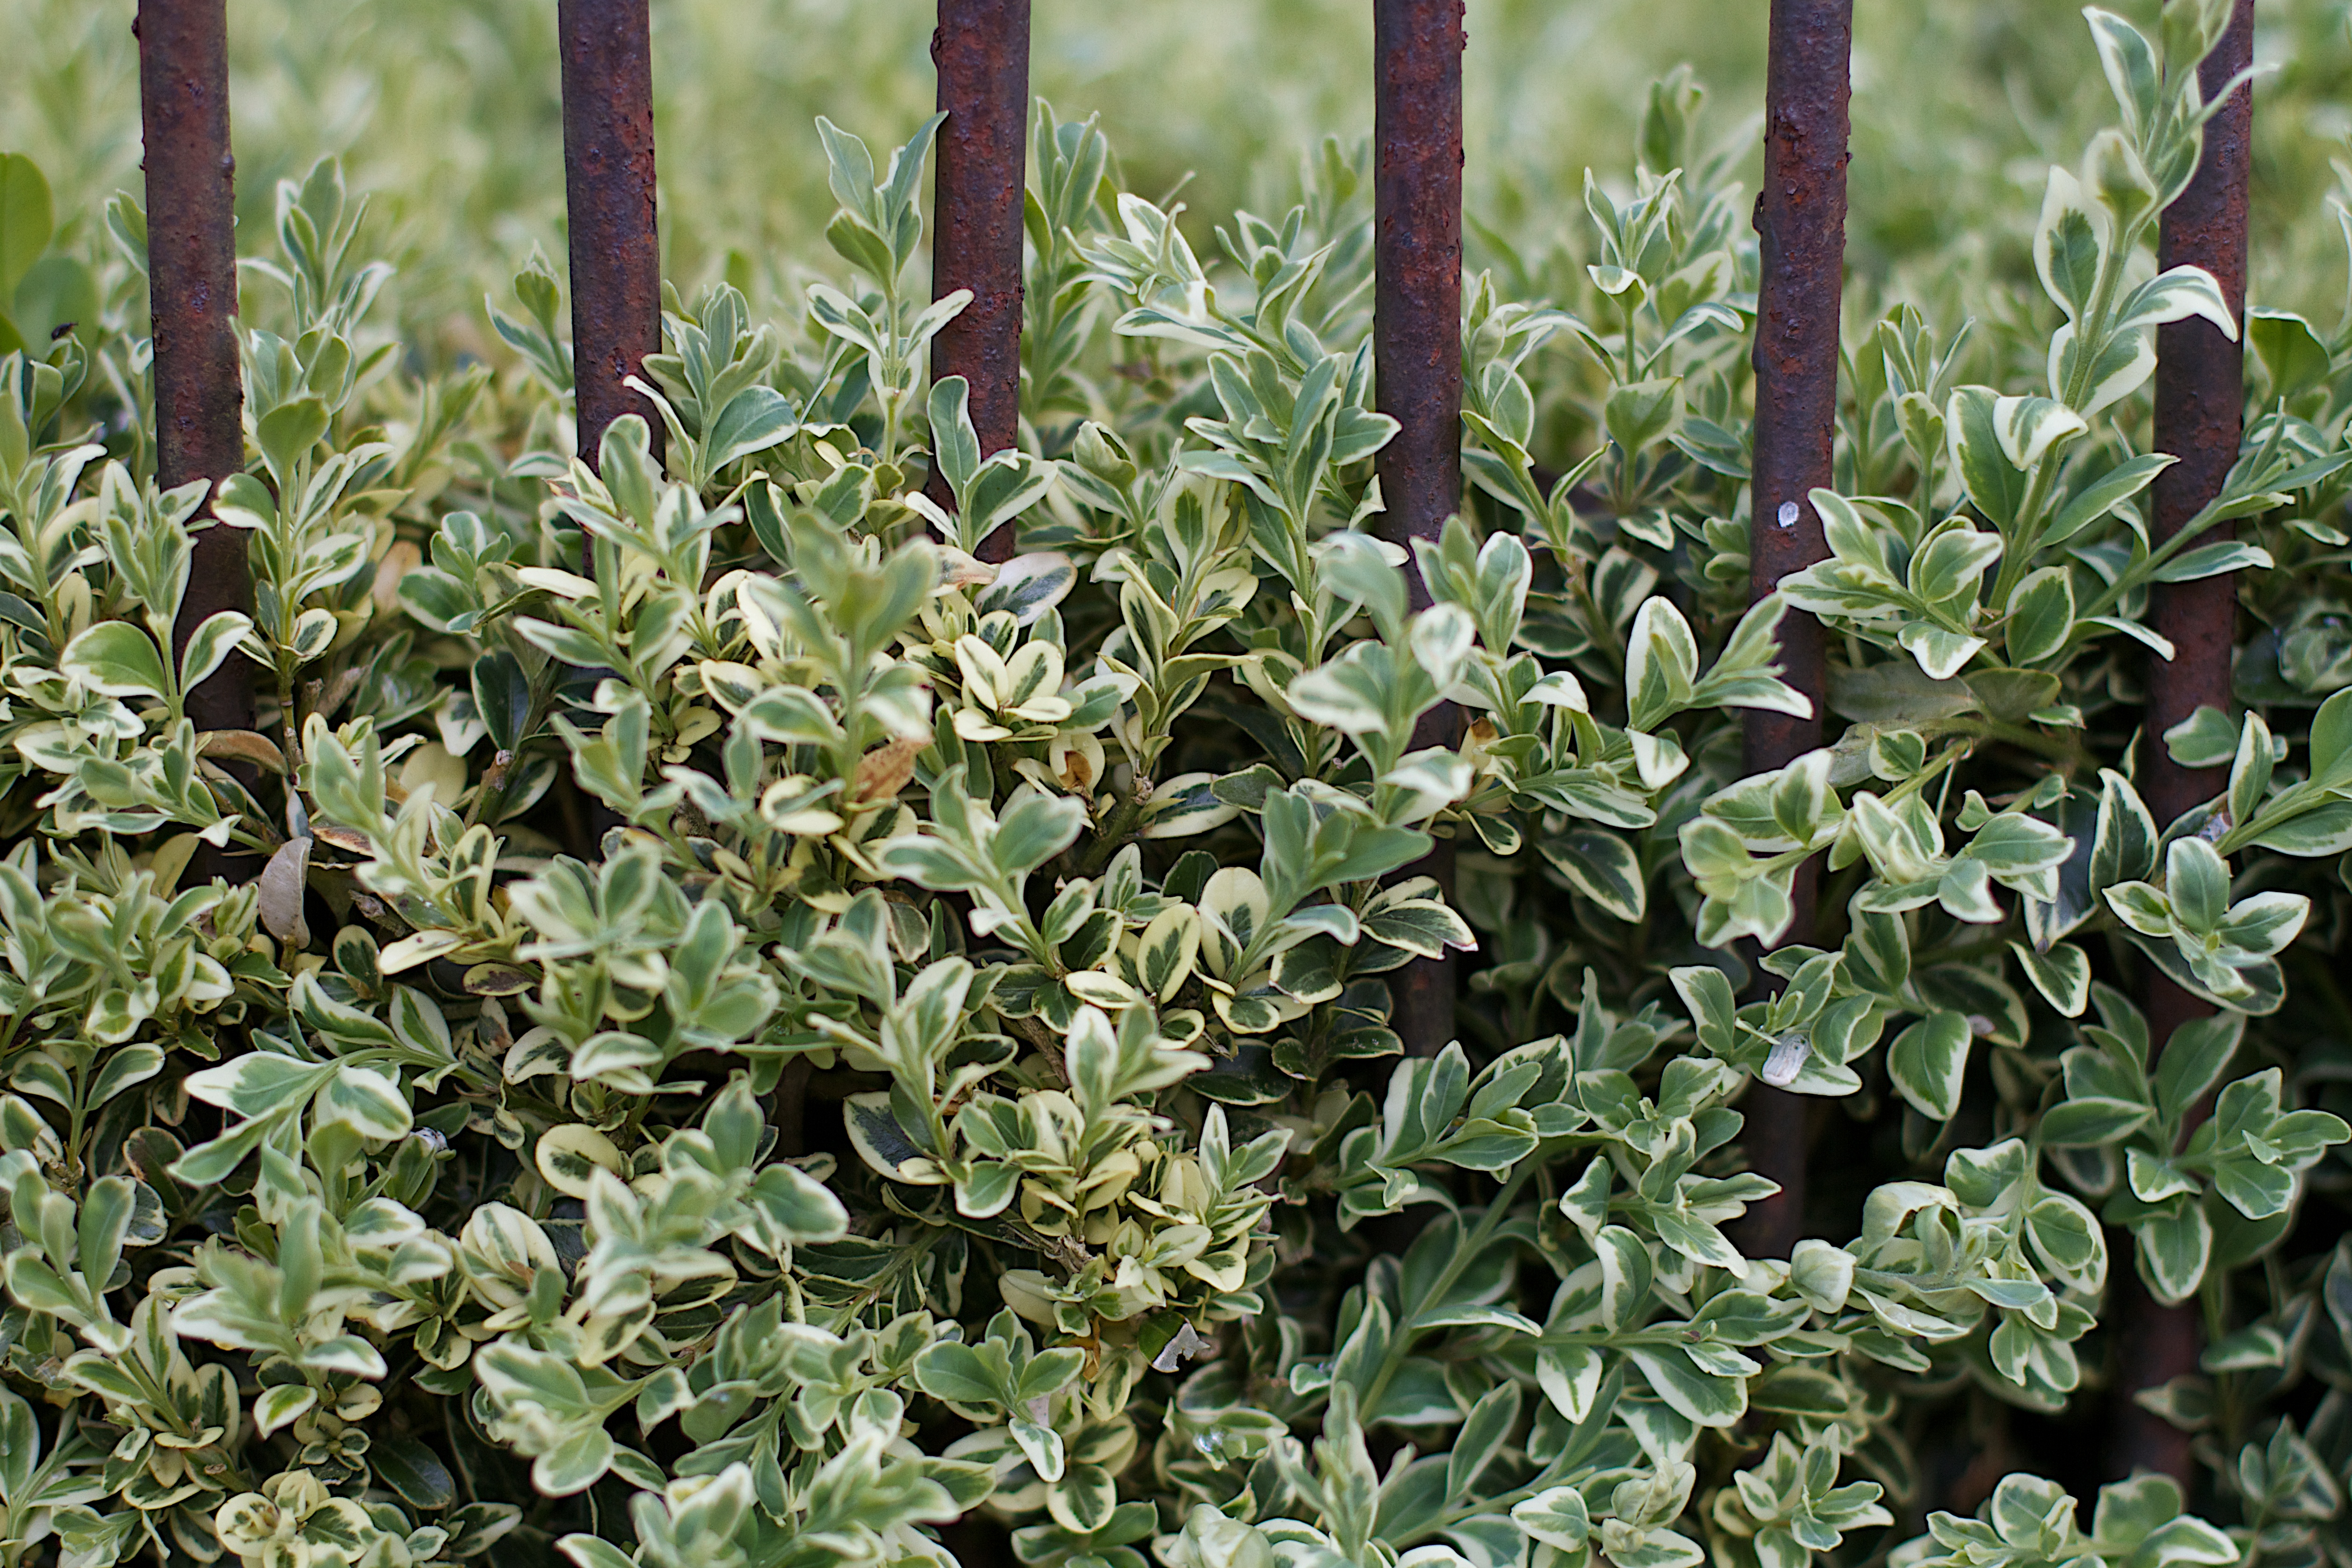
plant, flower, herb, produce, evergreen, shrub, flowering plant, subshrub, woody plant, land plant, breckland thyme, arctostaphylos uva ursi